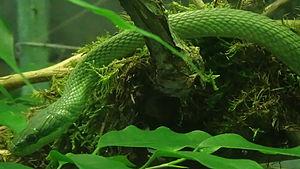
Rhynchophis prasinus - spécimen adulte - Ménagerie du jardin des plantes de Paris, ile de France, France - 11/2014
Gonyosoma prasinum est une espèce de serpents de la famille des Colubridae.